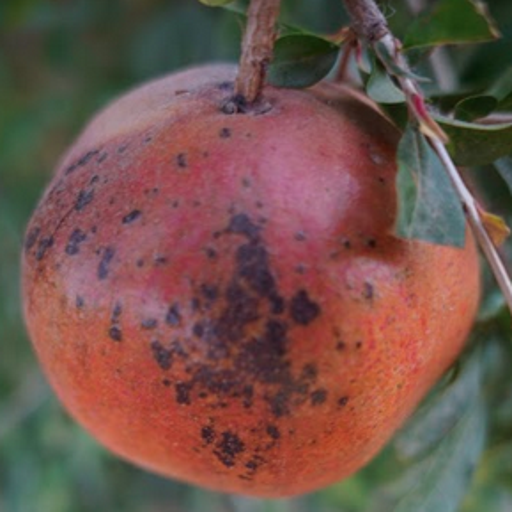
Label: Sunburn